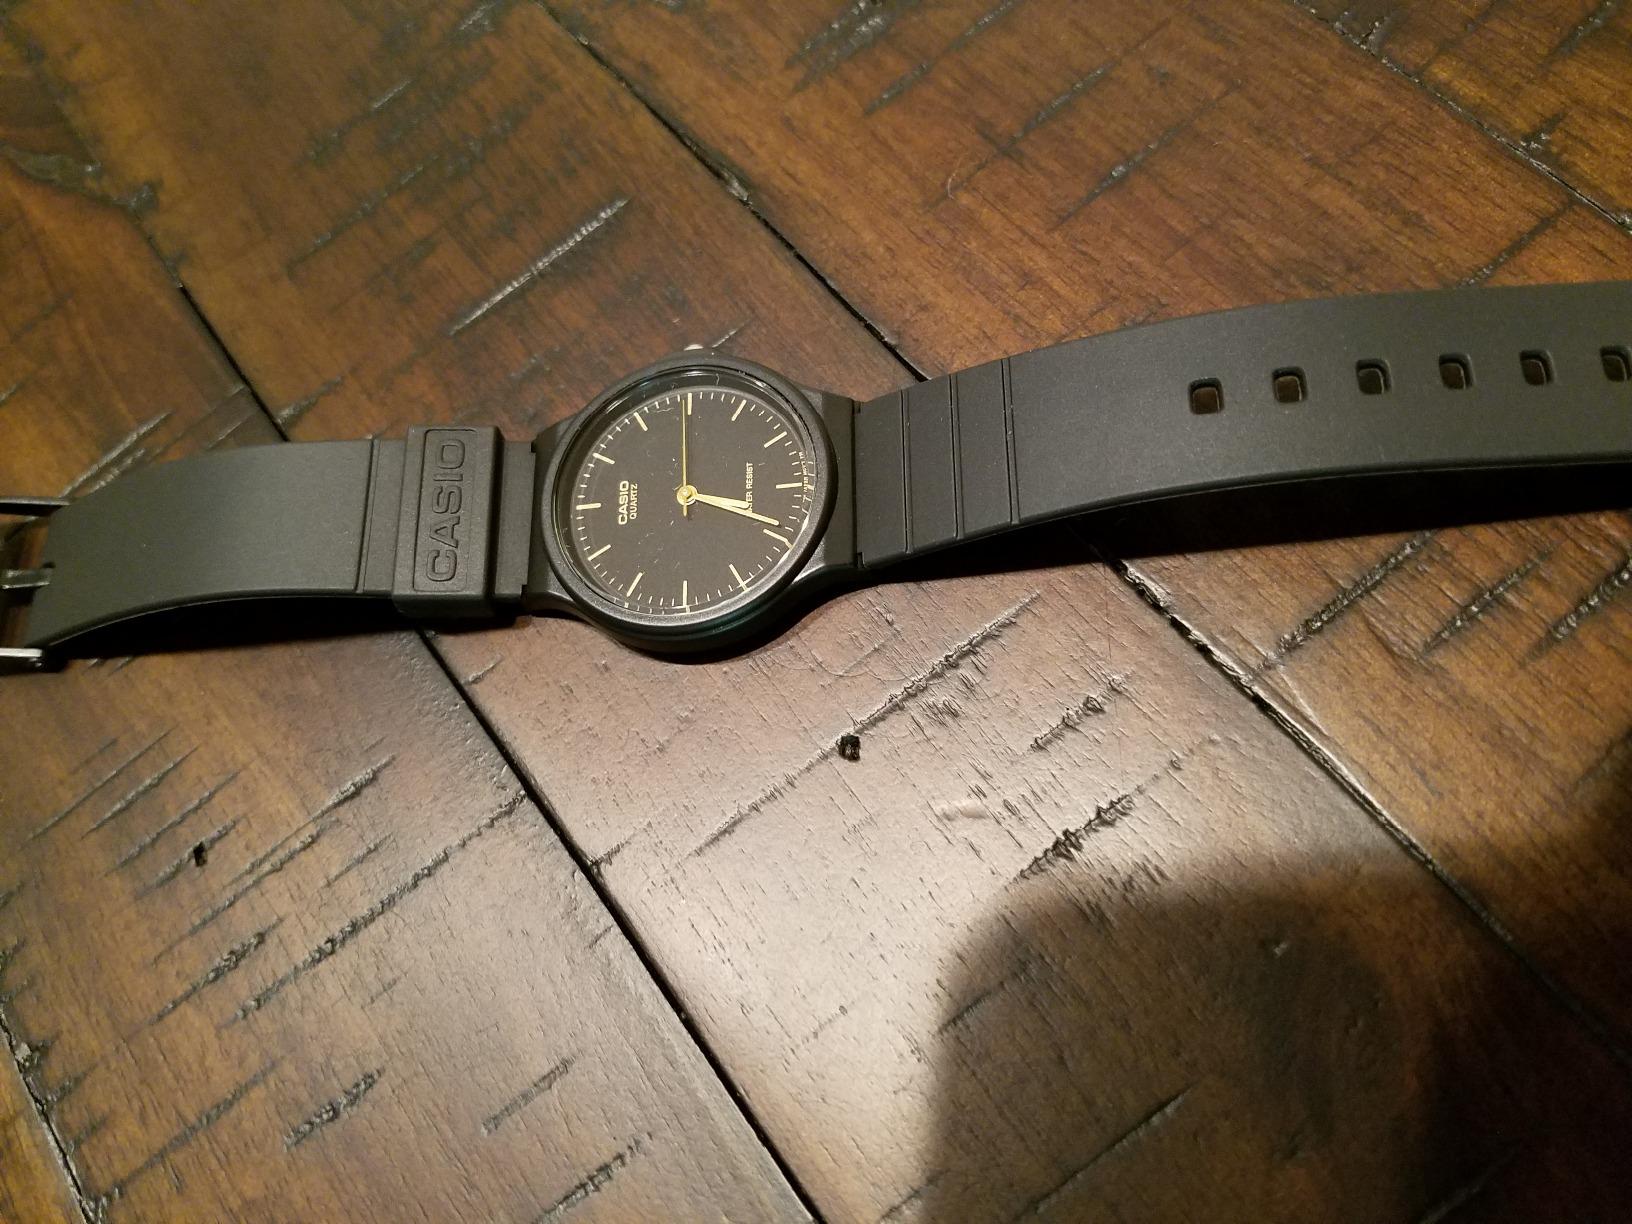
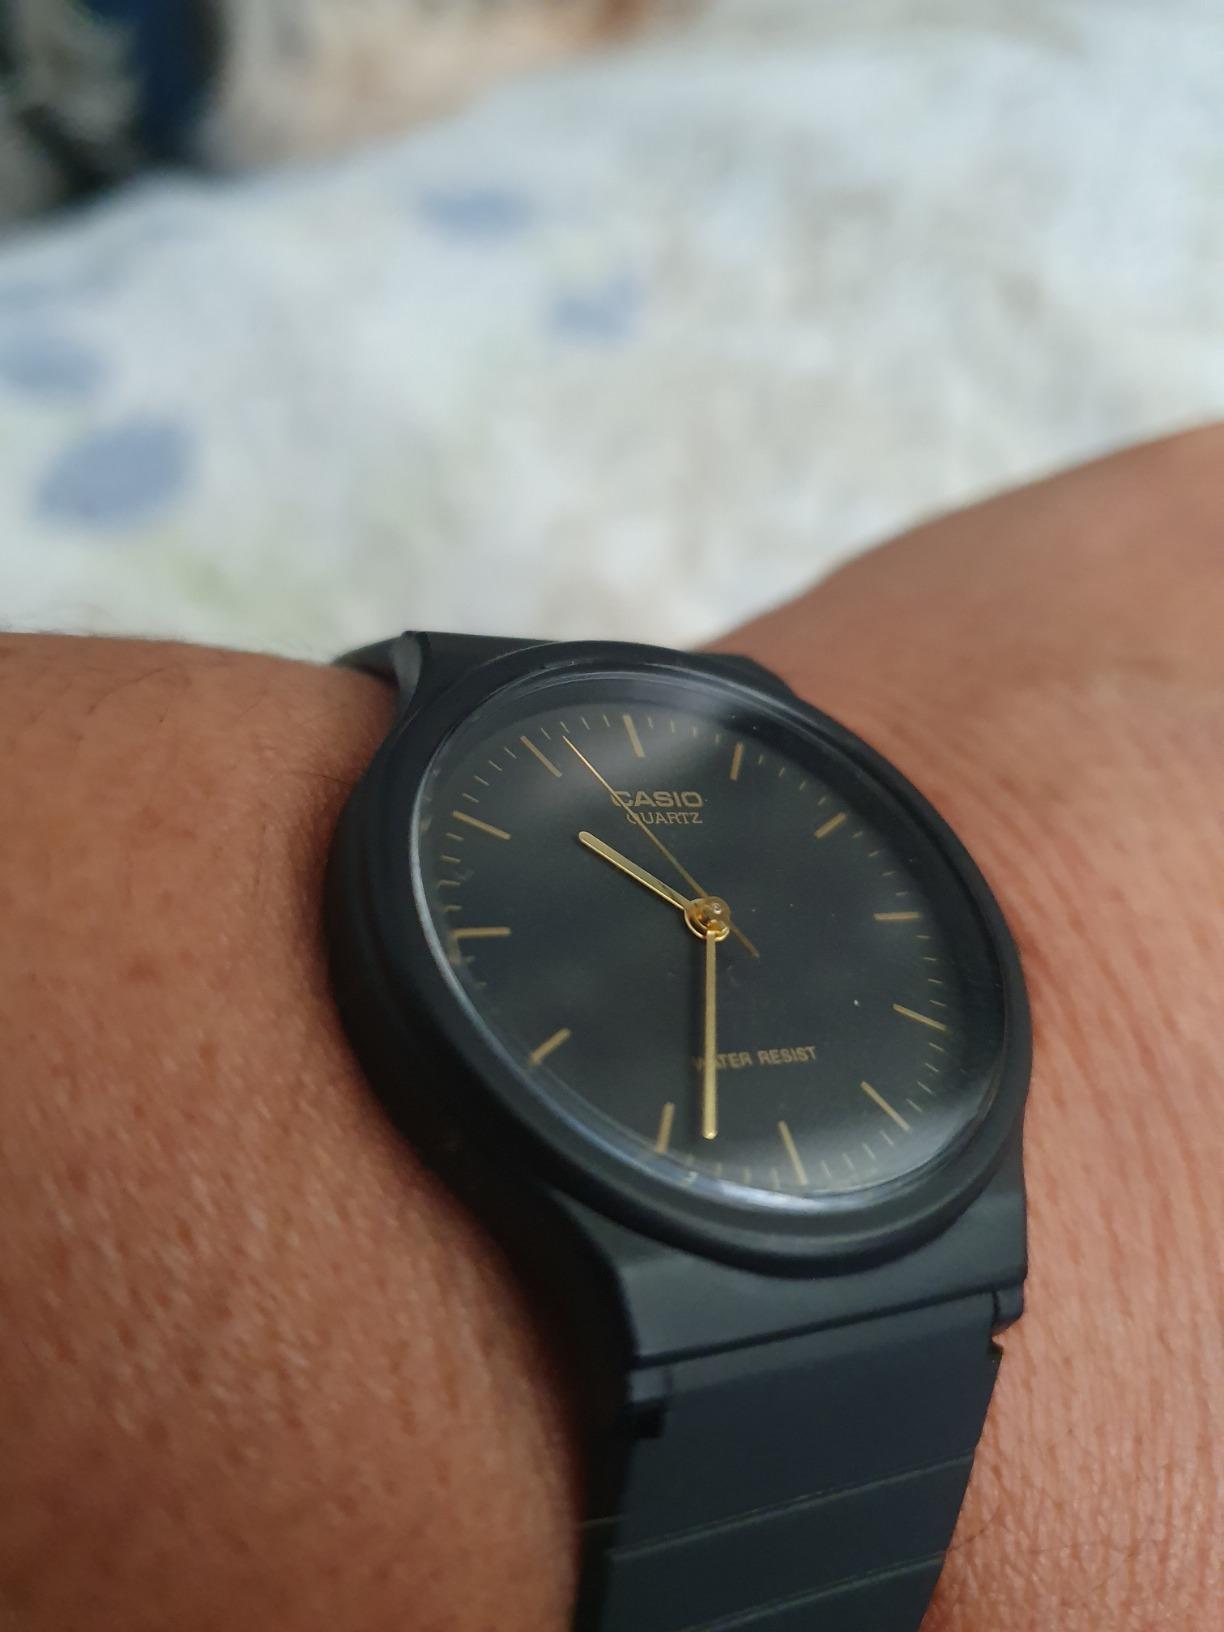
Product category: accessories_watch
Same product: yes